DeGive's Opera House

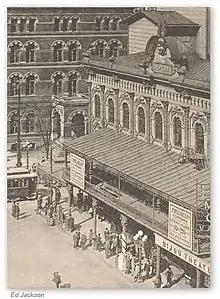
DeGive Opera House building toward the end of its life, doing business as the Bijou Theater

DeGive's Opera House was the main venue for opera in the U.S. city of Atlanta from 1871 until 1893.